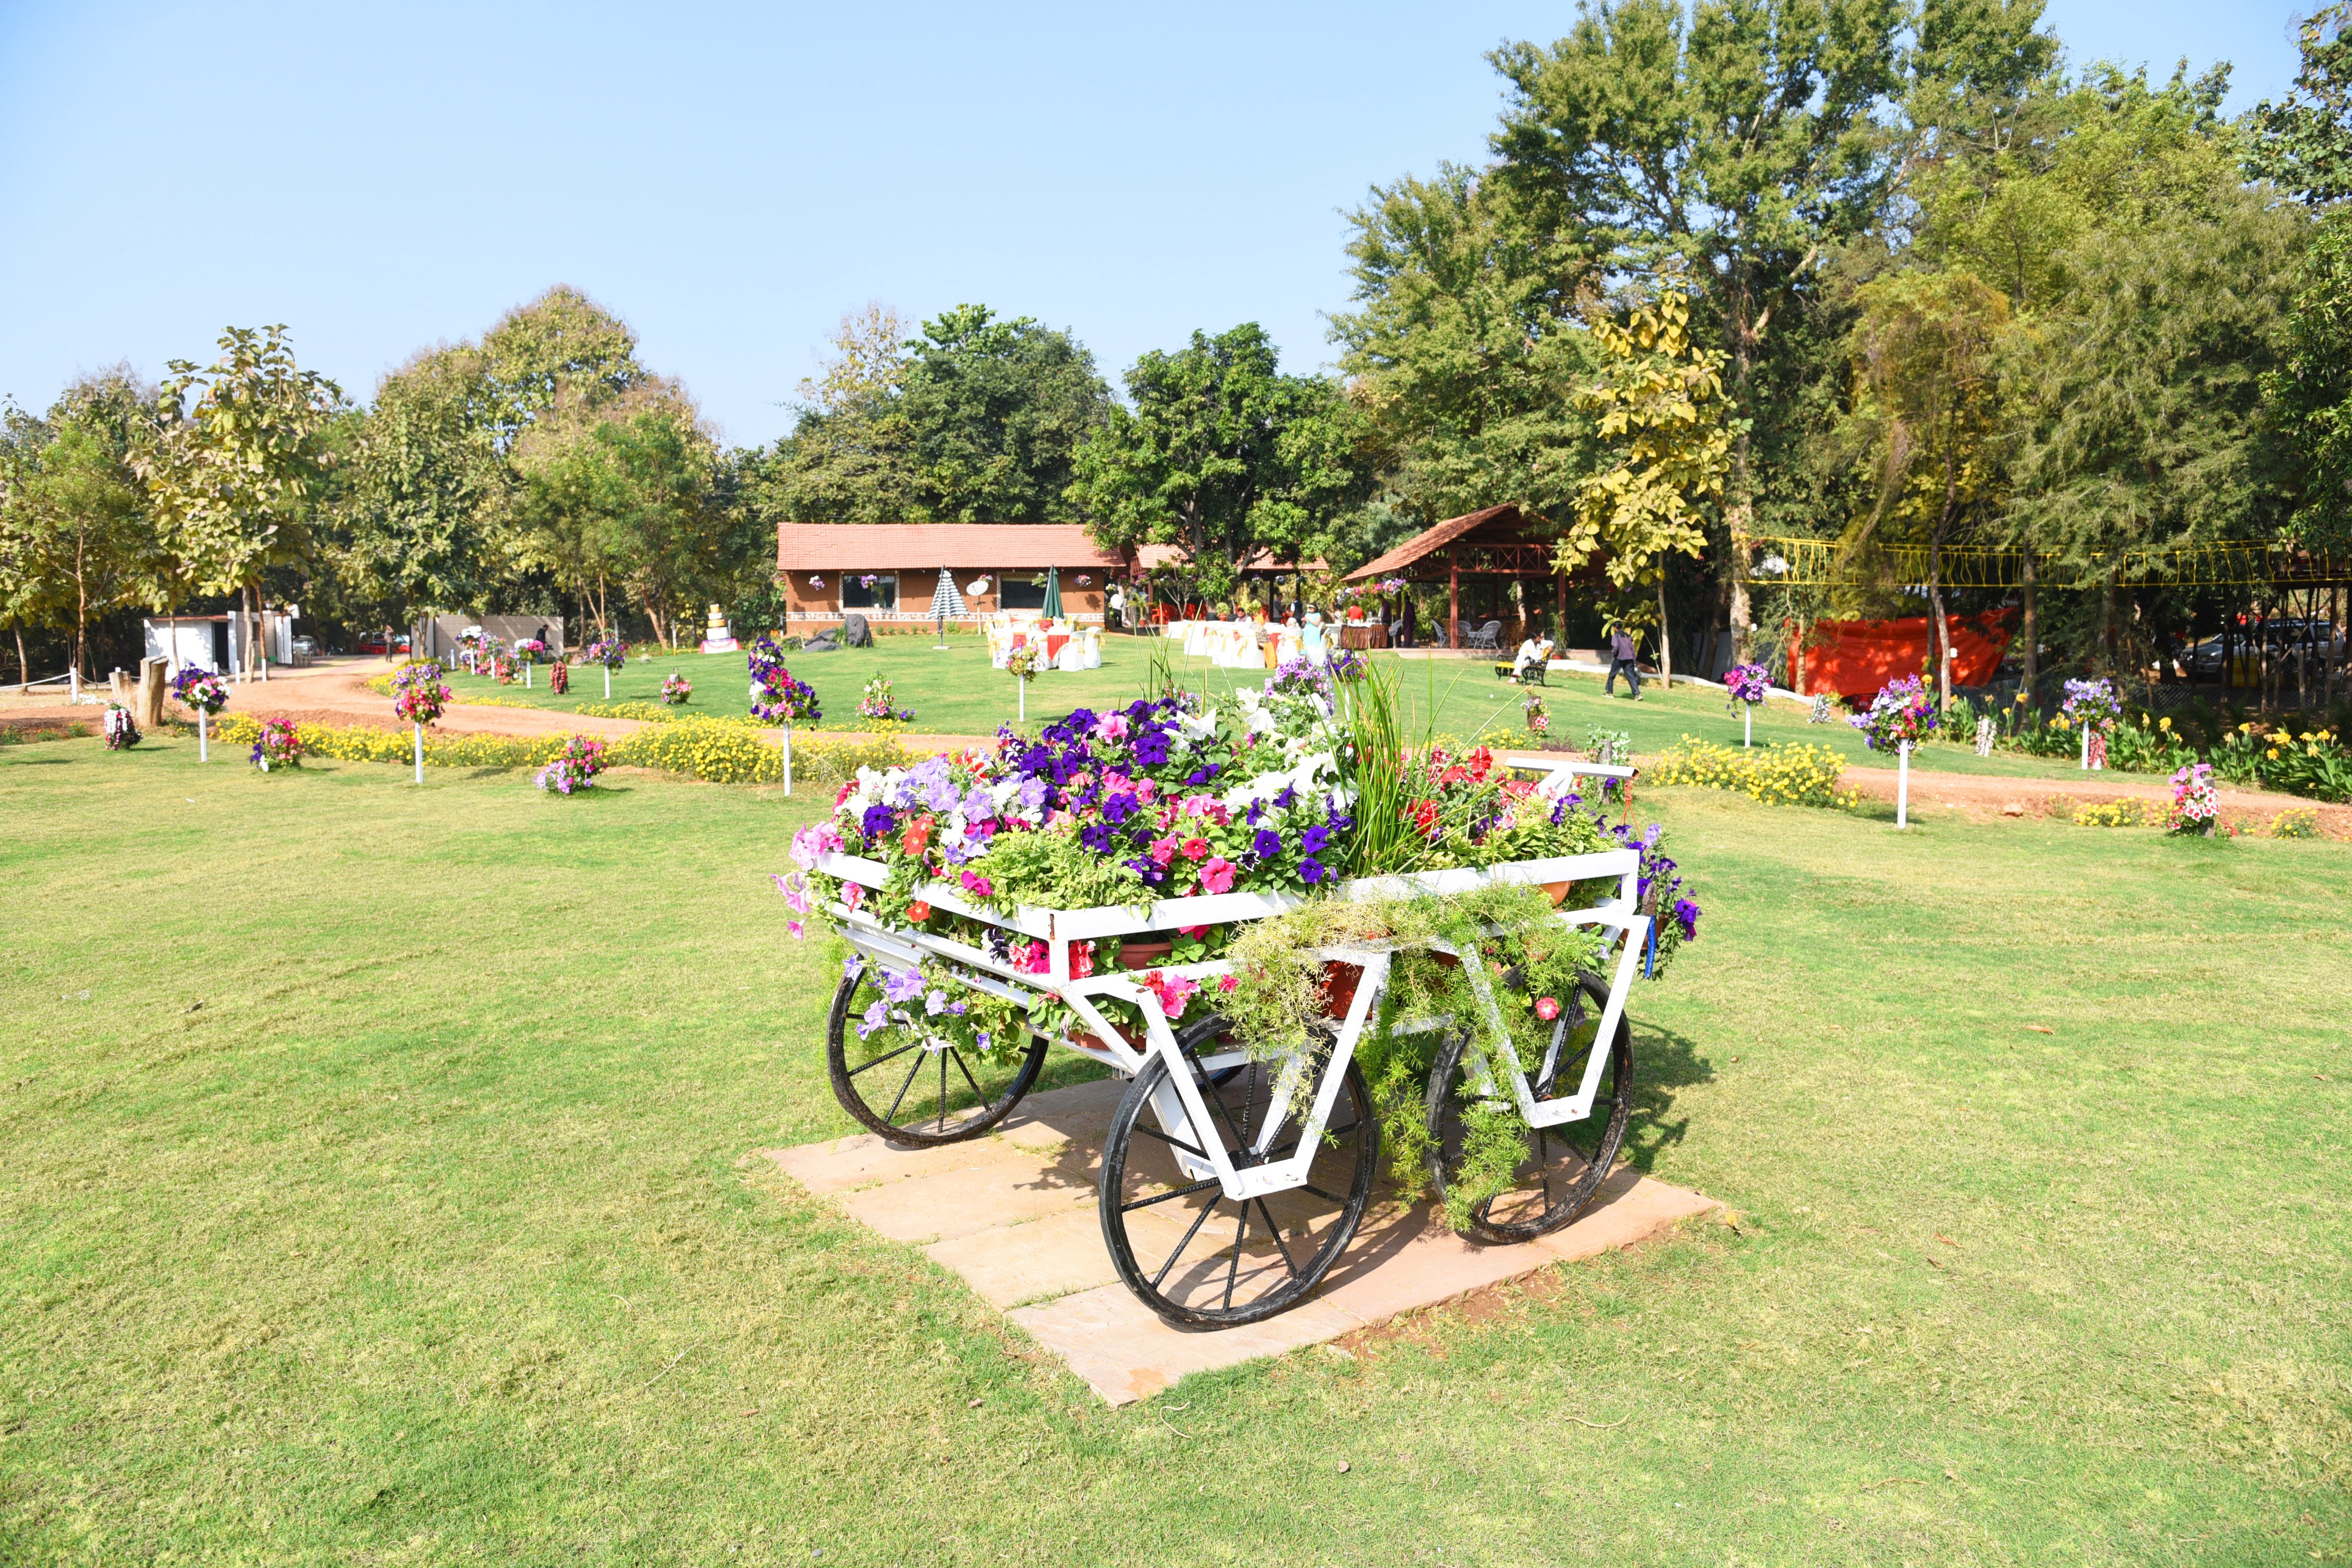
lawn, flower, vehicle, garden, endurance sports